Marc Krauss

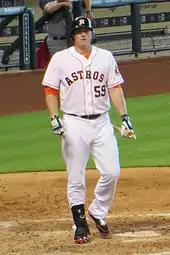
Krauss with the Houston Astros in 2013

On July 29, 2012, the Diamondbacks traded Krauss and Bobby Borchering to the Houston Astros in exchange for Chris Johnson. The Astros assigned Krauss to the Corpus Christi Hooks of the Double–A Texas League. On August 7, the Astros promoted Krauss to the Oklahoma City RedHawks of the Triple–A Pacific Coast League (PCL).